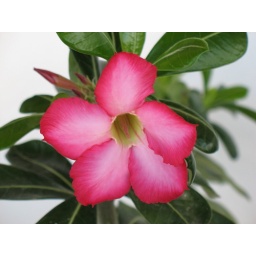
This was a flower growing in a pot on the balcony of the beach house.